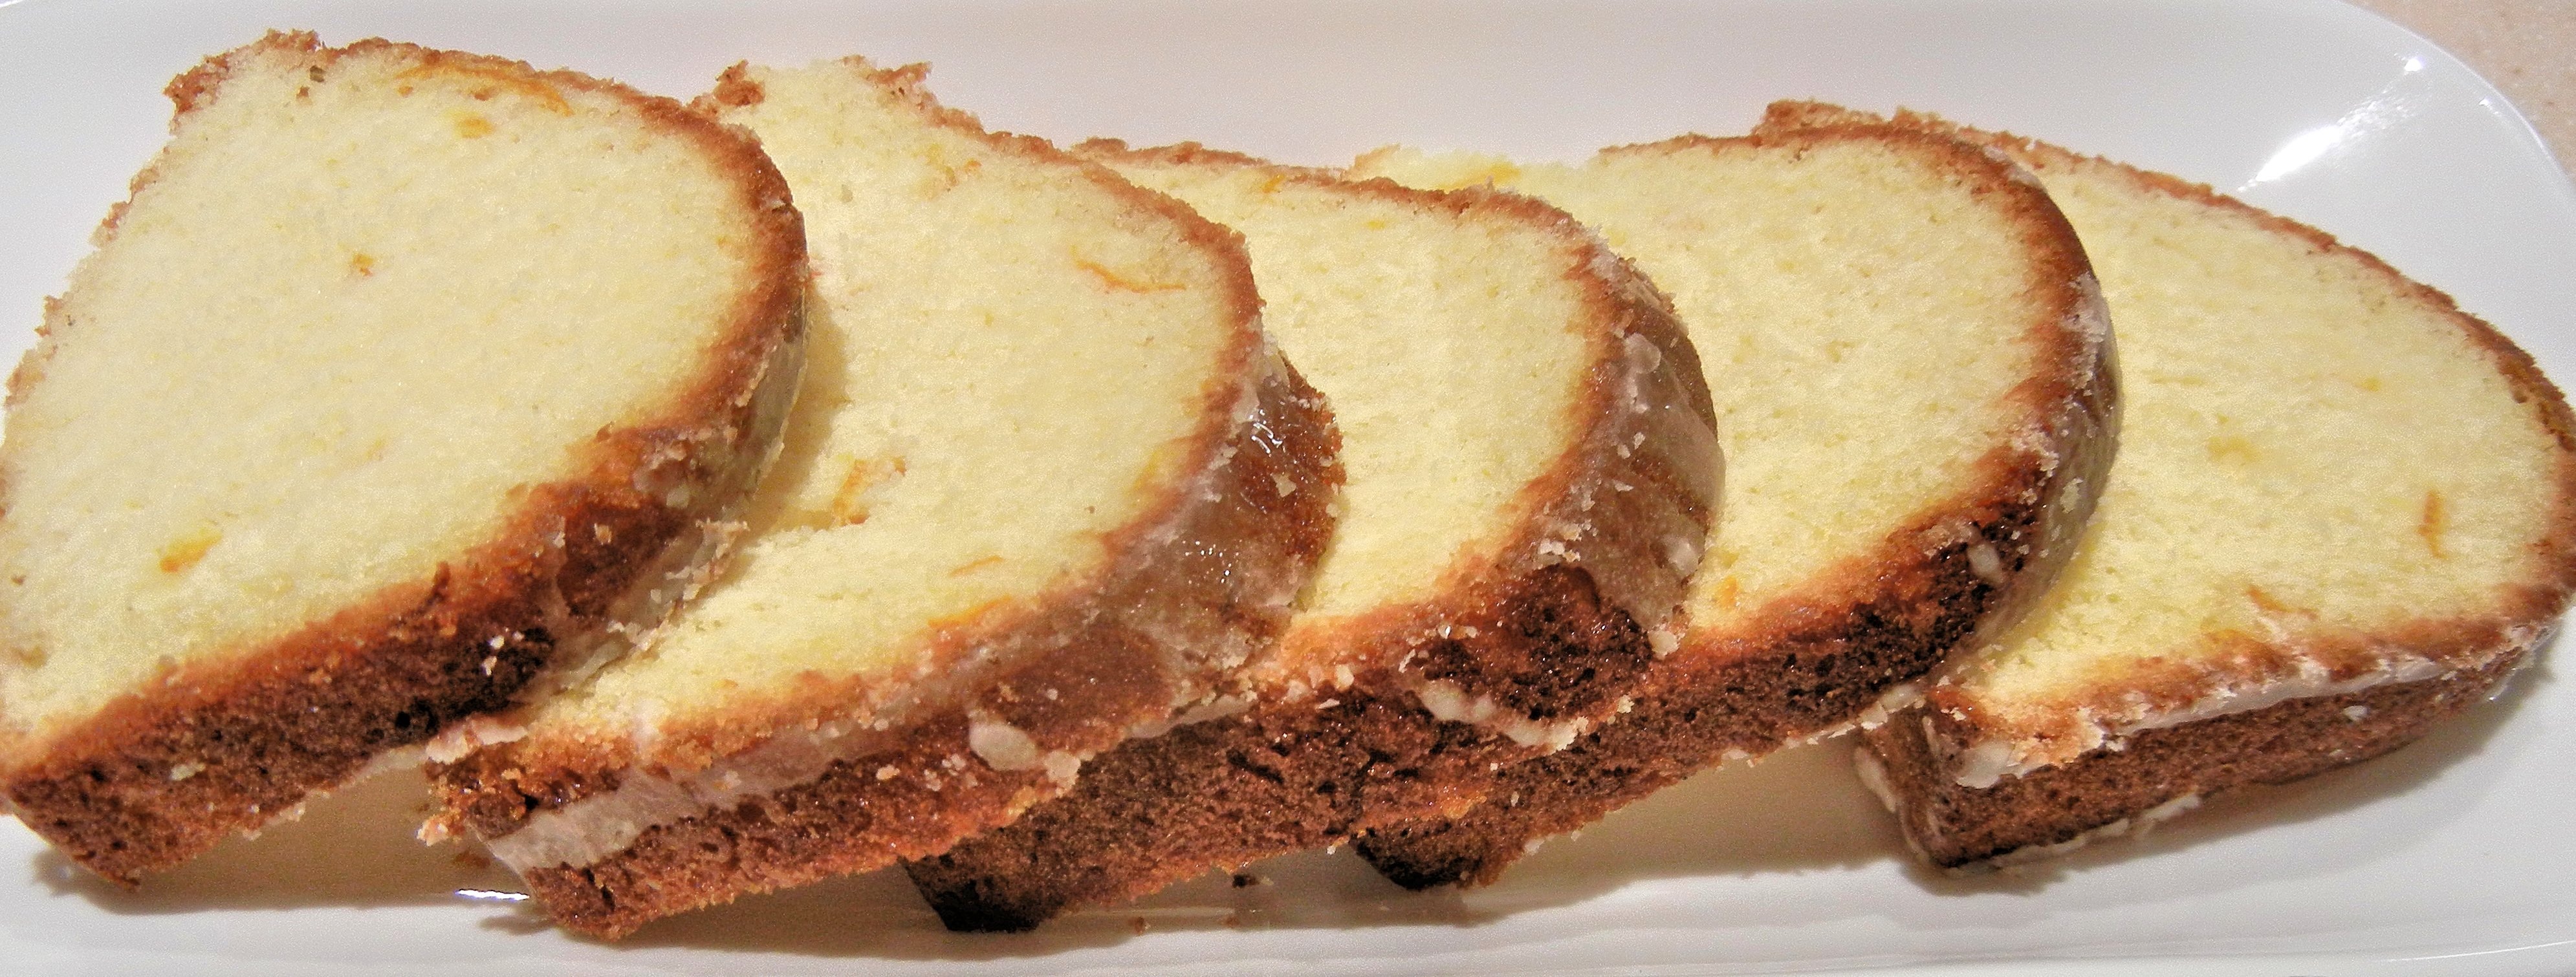
dish, meal, food, produce, breakfast, baking, dessert, cuisine, cheesecake, baked goods, flavor, babka, sliced orange cake, light icing sugar